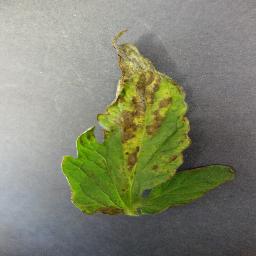
Label: Tomato___Bacterial_spot